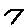
Label: 7